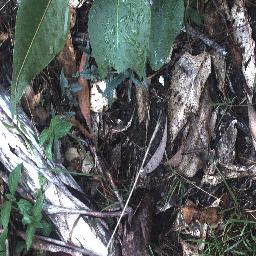
Label: negative